2012 Vintage Yachting Games

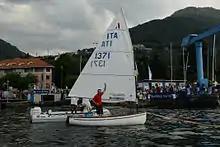
Victor of the Vinatge InterPares Race: Yevhen Braslavets, representing The International Dragon Class

By crossing an Italian colored ribbon Yevhen Braslavets, the responsible person of the victorious Ukrainian Dragon Bunker Prince, won the Vintage InterPares race 2012. In this race all winners of the Vintage Yachting Games meet each other in a battle between the classes. This race is held in the 12' Dinghy, an Olympic class in 1920 and 1928. This class is still very active in 10 countries including The Netherlands, Italy and Japan. For privacy reasons the rest of the finishing order will remain a secret. The International Dragon Class will be "THE" Vintage Yachting Class for the next four years.